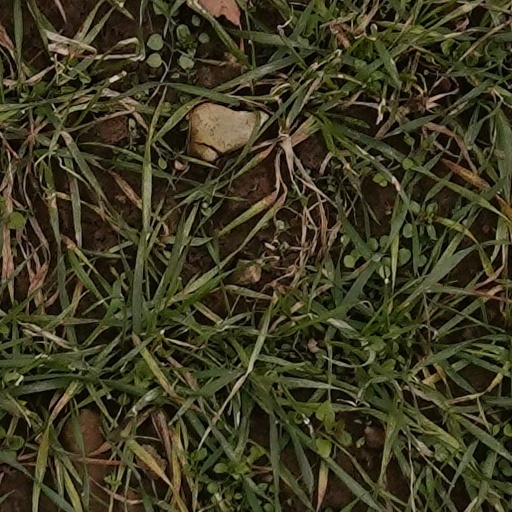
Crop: wheat